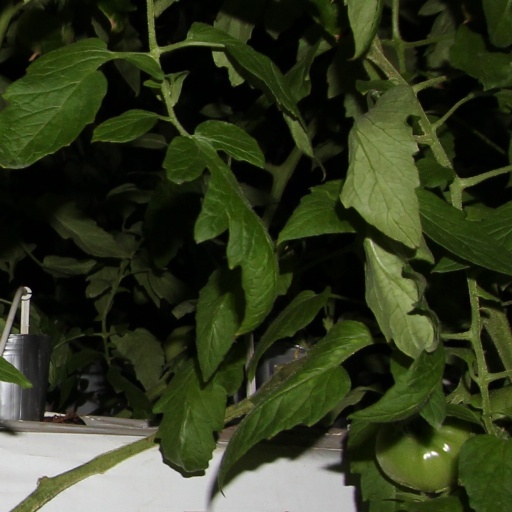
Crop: tomato